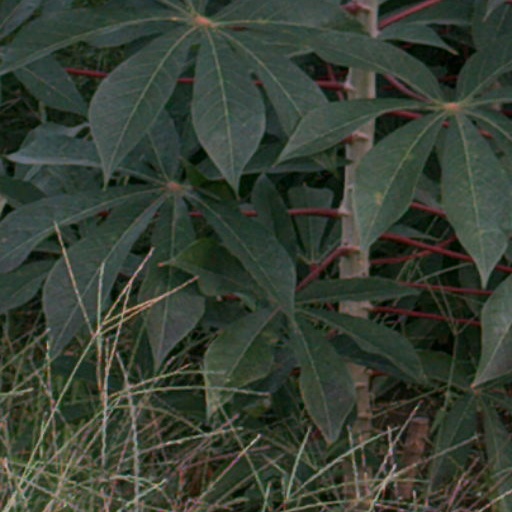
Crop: cassava